Lan Chang province

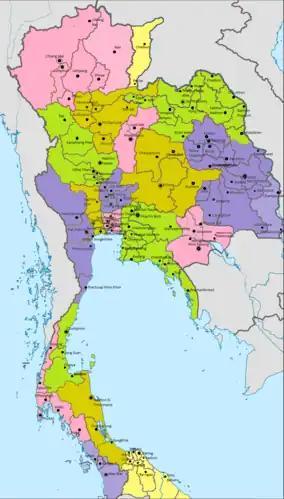
Map of Lan Chang under Siam's control in 1900

Lan Chang Province was a former province of the Kingdom of Thailand. It encompassed the eastern slopes of the Luang Prabang Range in Laos, with Xaignabouli (Sainyabuli) as the administrative headquarters. It included parts of former the Luang Prabang and Xaignabouli provinces of French Laos.